Scottsdale, Arizona

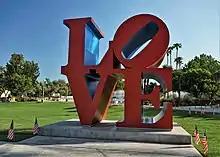
Love by Robert Indiana 1969

North Scottsdale is the most actively developed area of Scottsdale, as it was historically the least built up. This part of the city also claims many of the most expensive houses in Arizona, with many exceeding $5 million in value. The city's borders are rapidly expanding to the east and west in this area, containing the McDowell Mountain range. Much of the residential boom in North Scottsdale is driven by available land to build coupled with the fast growth of "Scottsdale Airpark", the second largest employment center in the Phoenix metropolitan, as of 2008. The Scottsdale Airpark, home to over 55,000 employees, 2,600 businesses and of office space is expected to continue growing by over 3,000 employees per year. Many important companies are headquartered or have regional headquarters in the park, including Acronis, AXA, GE Capital, DHL, Discount Tire Company, Fidelity Investments, Blue Yonder, The Vanguard Group and Quicken Loans.